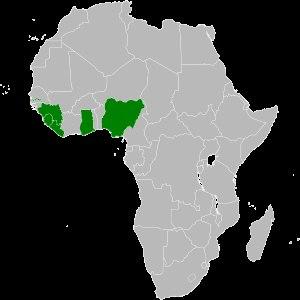
La zone monétaire ouest-africaine est une union fondée le 20 avril 2000 de cinq pays d'Afrique de l'ouest ayant pour but de fonder l'Eco une monnaie commune sur le modèle de l'euro de l'Union européenne. Elle est le pendant à l'Union économique et monétaire ouest-africaine qui regroupe les pays de la région utilisant le franc CFA. À terme ces deux organisations devaient fusionner au sein de la Communauté économique des États de l'Afrique de l'Ouest. La nouvelle devise aurait dû émerger en 2015, mais le projet est depuis 2014 « au point mort ».